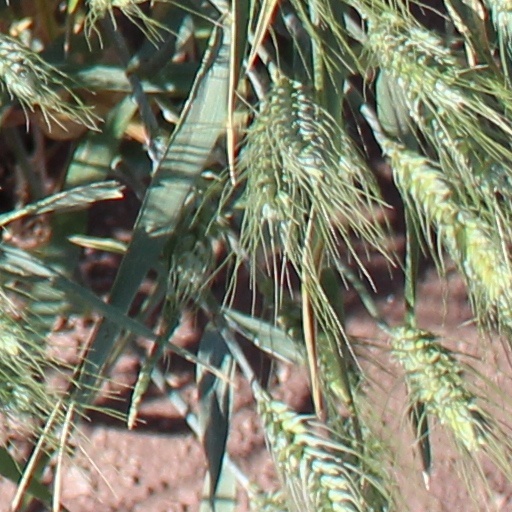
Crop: wheat